John McGiver

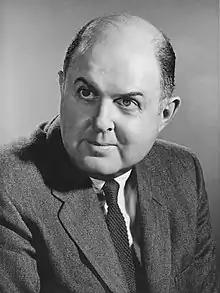
McGiver in "Many Happy Returns" (1964)

John Irwin McGiver (November 5, 1913 – September 9, 1975) was an American character actor who made more than a hundred appearances in television and motion pictures over a two-decade span from 1955 to 1975.